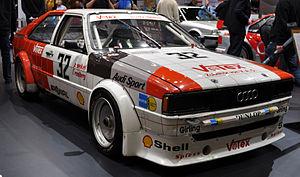
L'Audi Coupé GT est un coupé dérivé de l'Audi 80 de seconde génération, il est apparu au catalogue en septembre 1980, soit 6 mois après son dérivé hautes performances, l'Audi quattro.